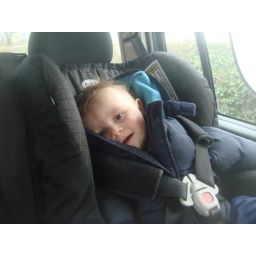
Joshua in his car seat